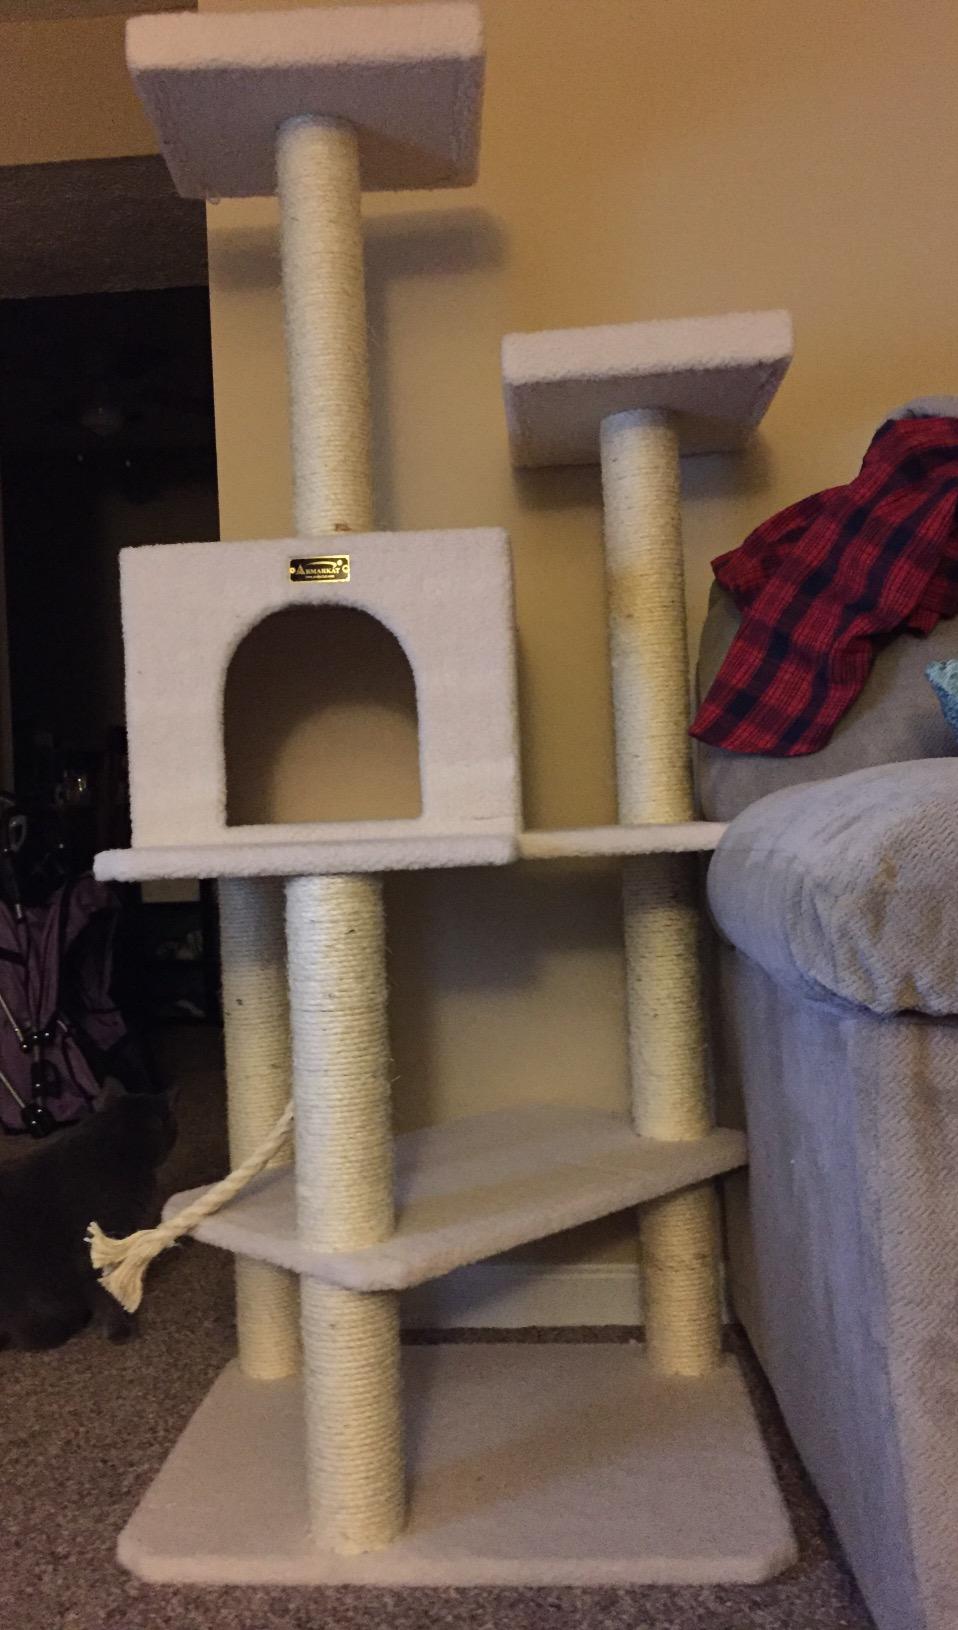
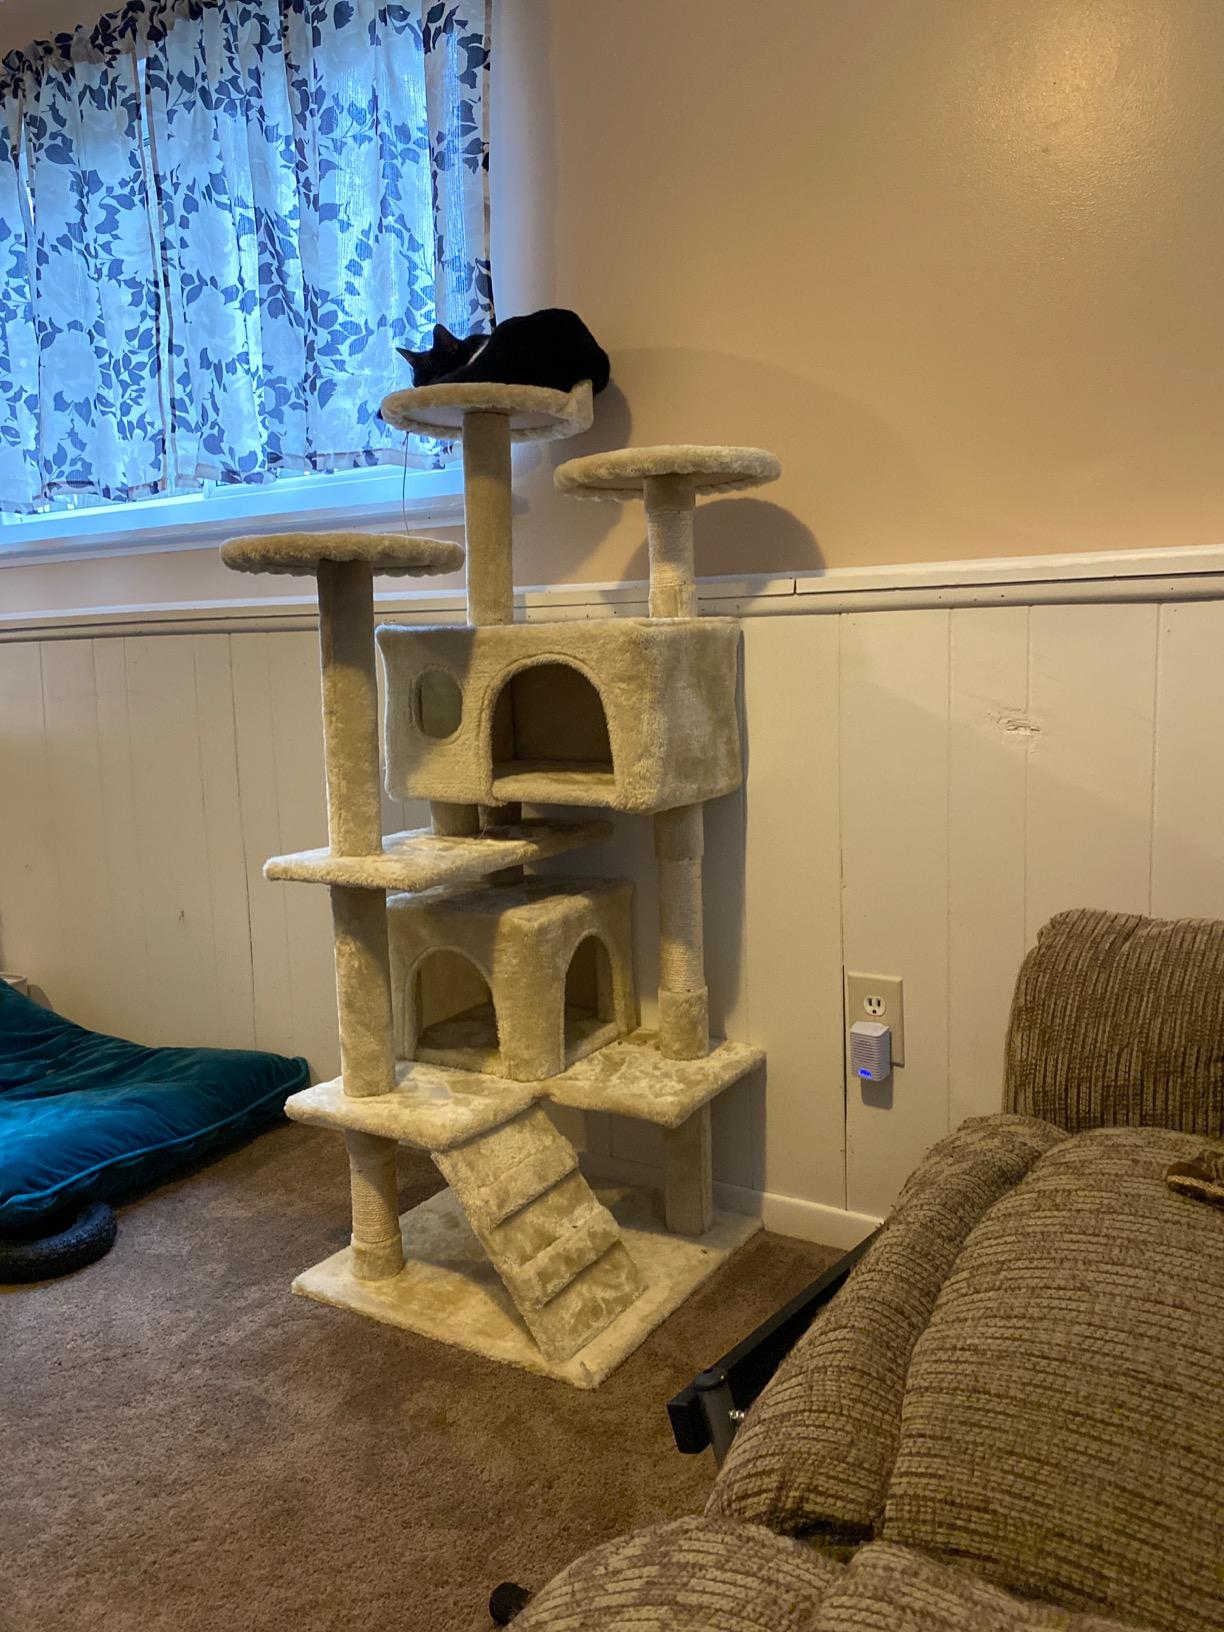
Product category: items_cat tree
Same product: no